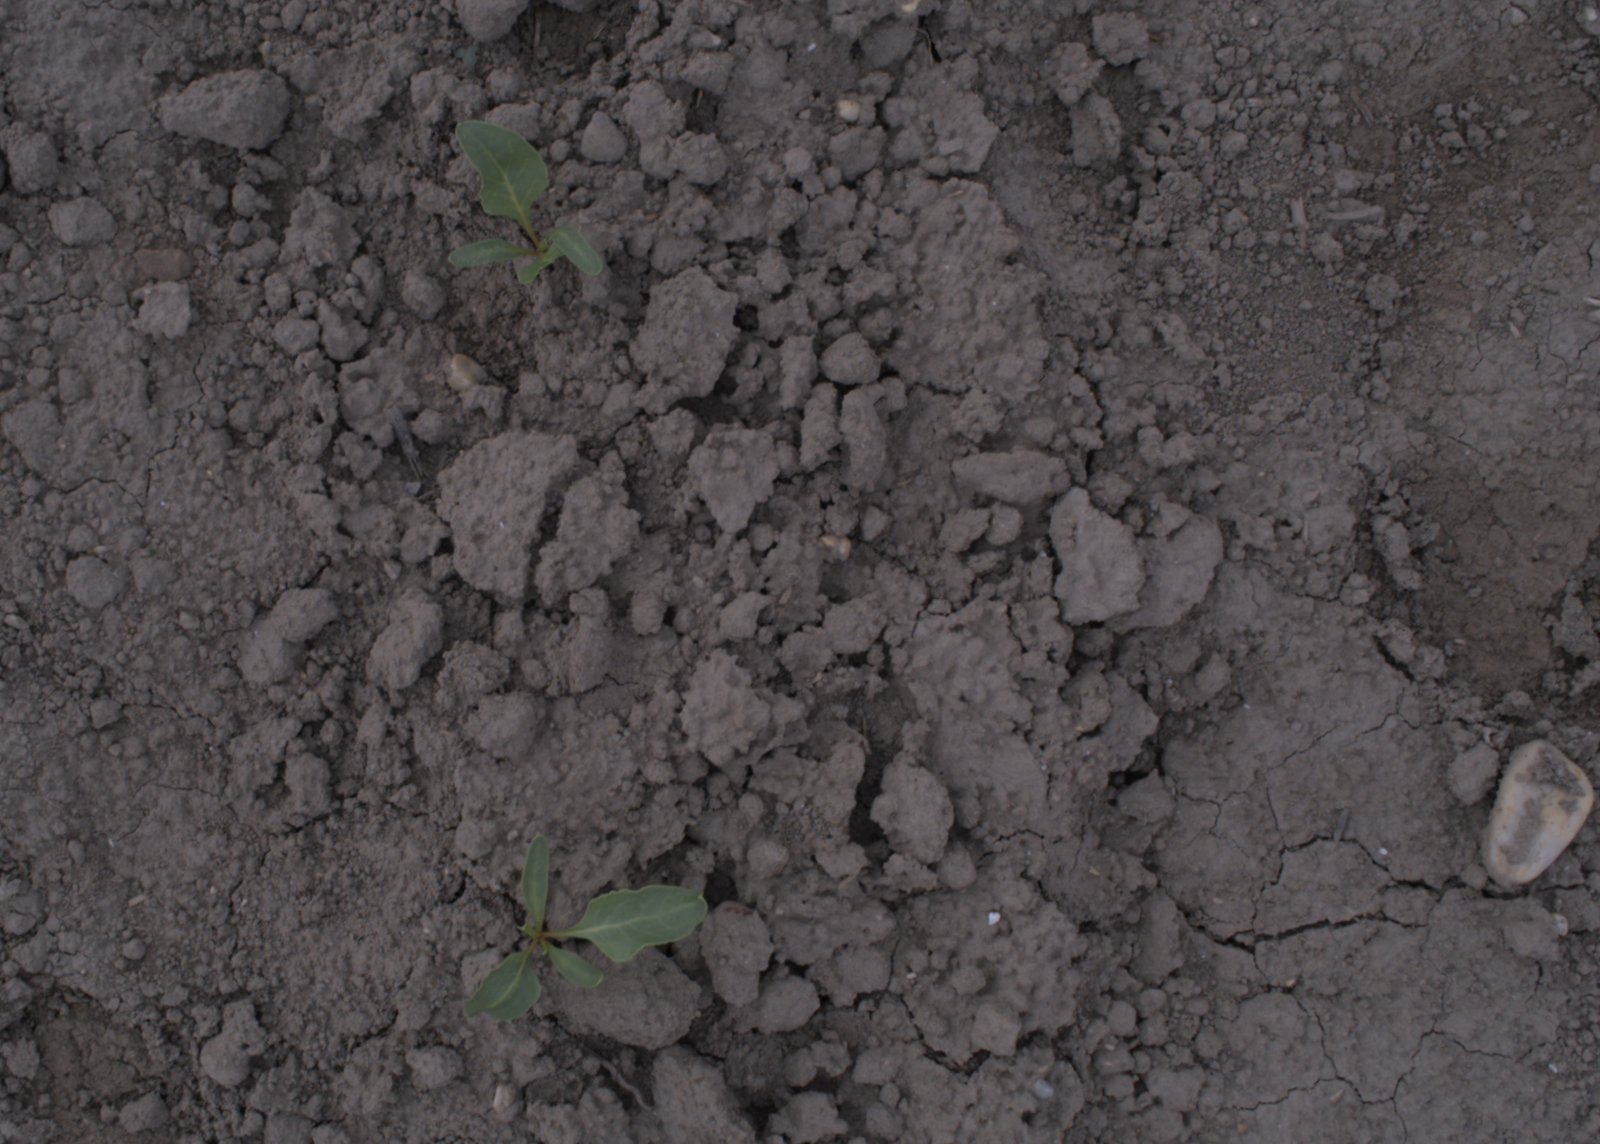
Capture date: 17.08.2020 12:03:08
Weather: cloudy
Wind: light
Seeding date: 21.07.2020
Plant canopy height (mm): 910